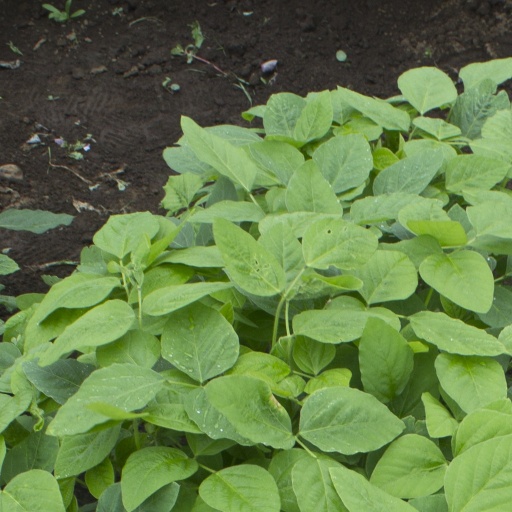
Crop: soybean